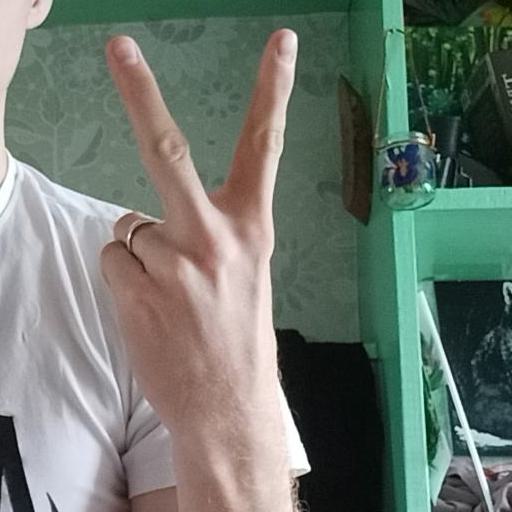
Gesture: peace_inverted